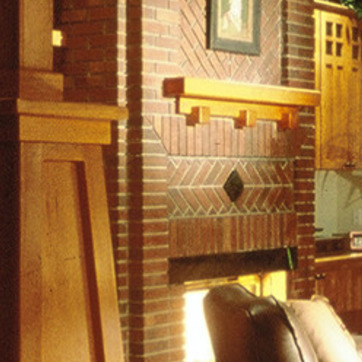
Material: brick